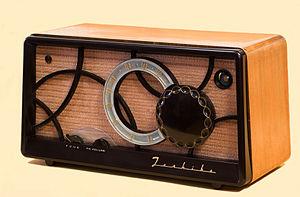
Poste de radio Toshiba modèle 6SC-19, de 1955, seulement OM, avec 5 lampes à vide. 日本語: 東芝製真空管ラジオ 1955年頃の製造 マジックアイ付きの5球スーパー